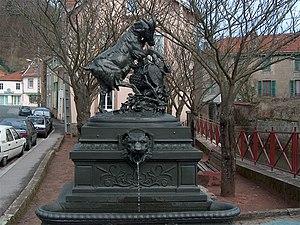
Fontaine Chèvre de Raon-l'Étape, dans les Vosges, en France This building is classé au titre des Monuments Historiques. It is indexed in the Base Mérimée, a database of architectural heritage maintained by the French Ministry of Culture,
Raon-l'Étape est une commune française située dans le département des Vosges, en région Grand Est.
Cet article recense les monuments historiques du département des Vosges, en France.